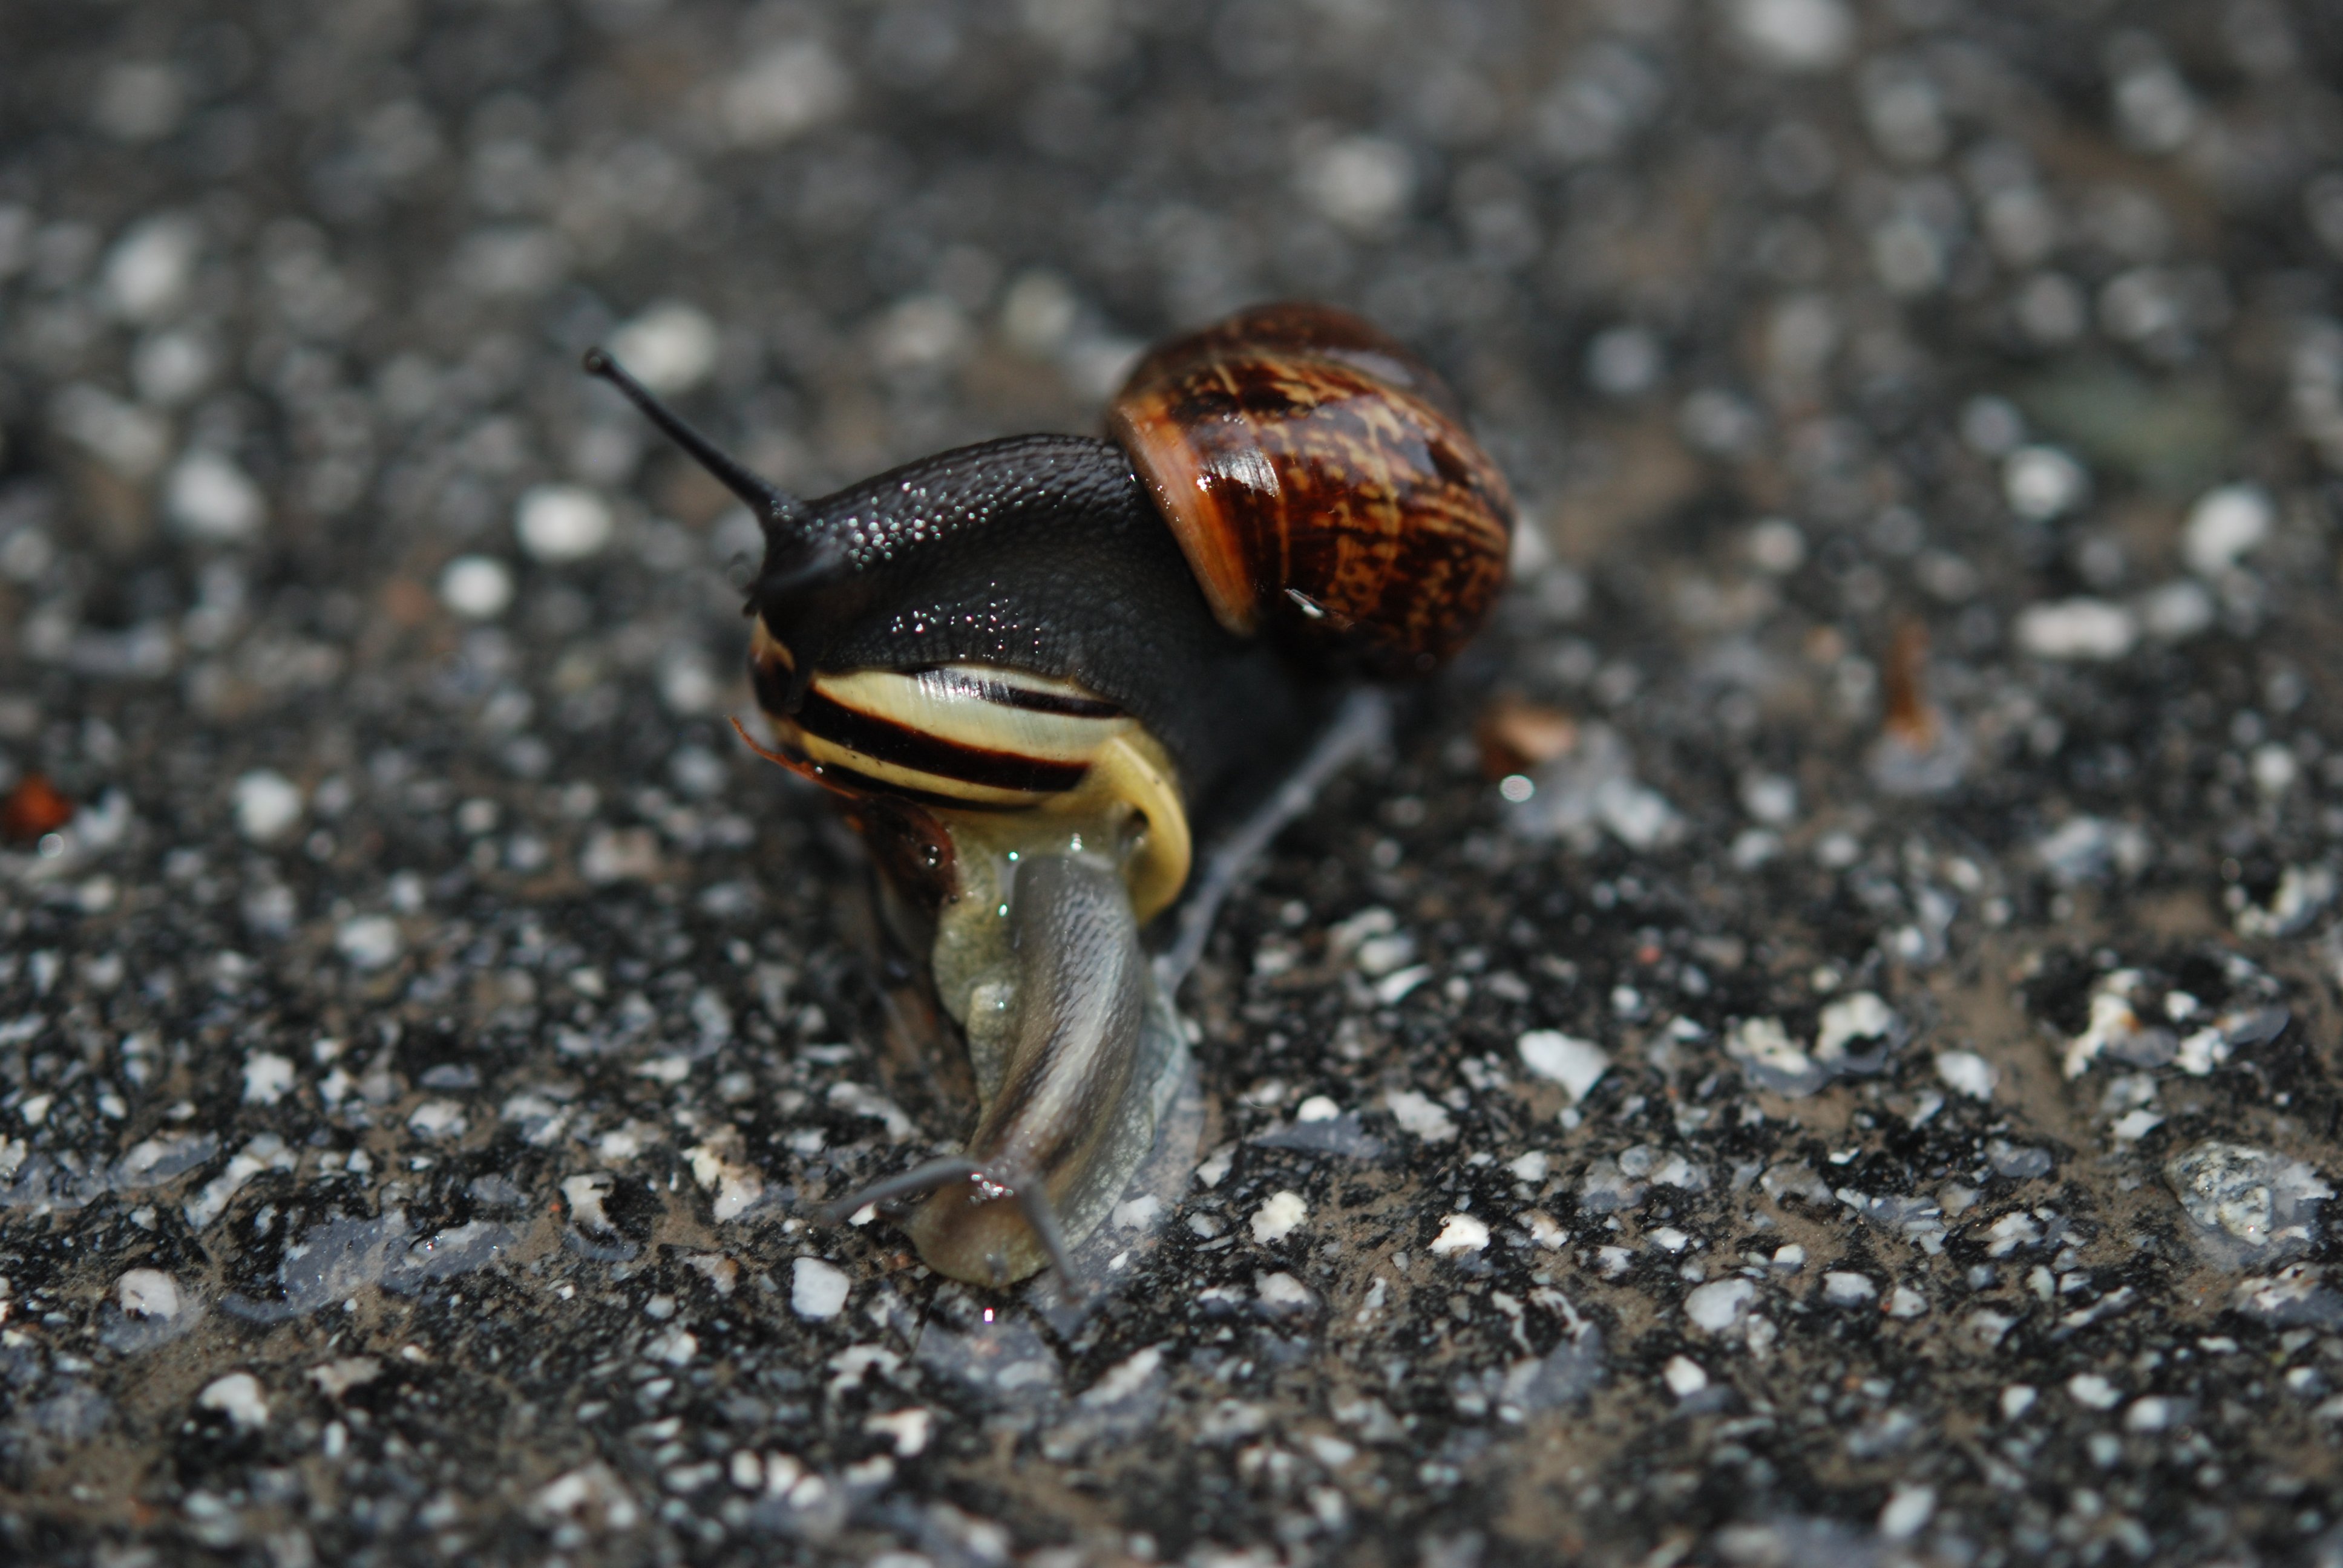
nature, photography, animal, wildlife, love, insect, fauna, invertebrate, close up, snail, snails, sex, partners, macro photography, sea snail, snails and slugs